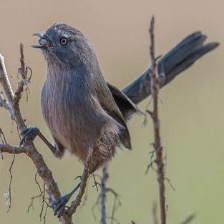
Species: WRENTIT
Scientific name: CHAMAEA FASCIATA